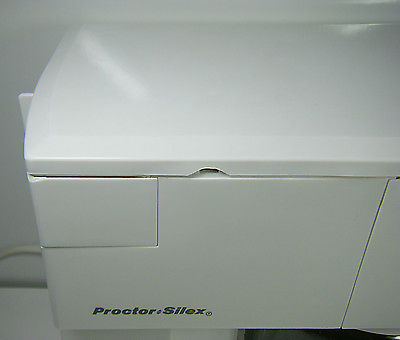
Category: coffee maker